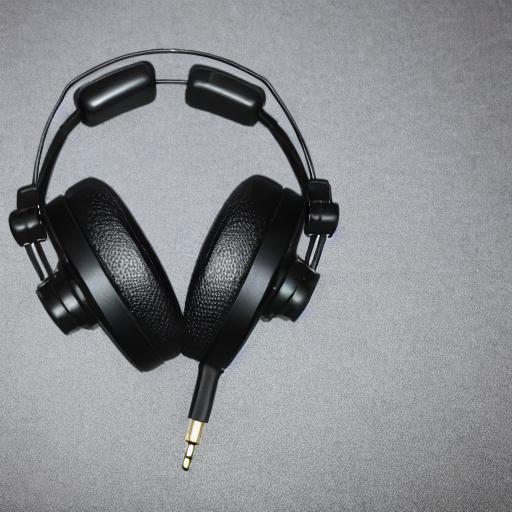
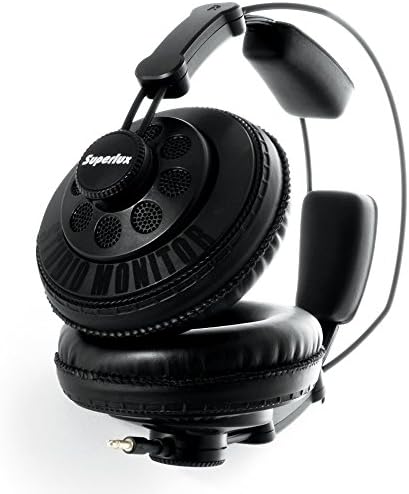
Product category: headphones
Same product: no